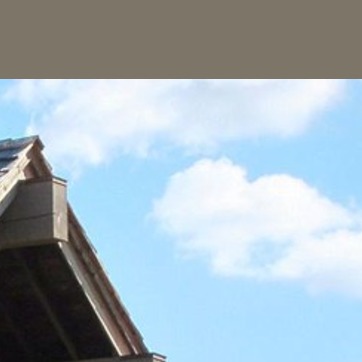
Material: sky